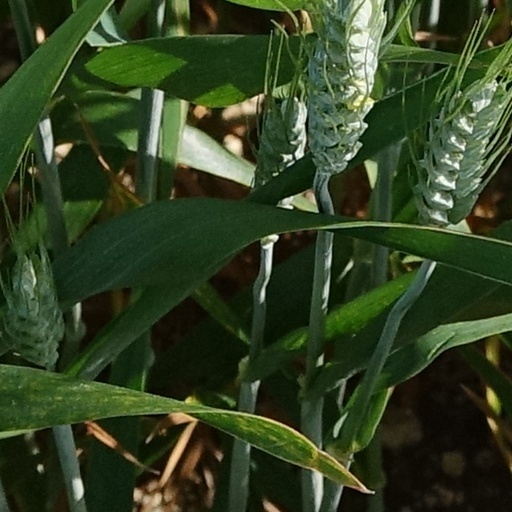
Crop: wheat